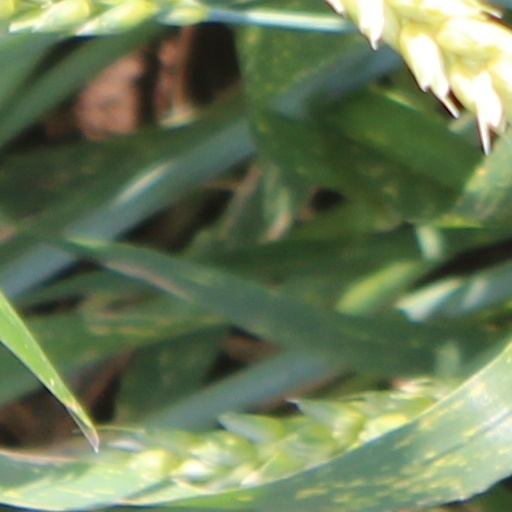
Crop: wheat